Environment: real
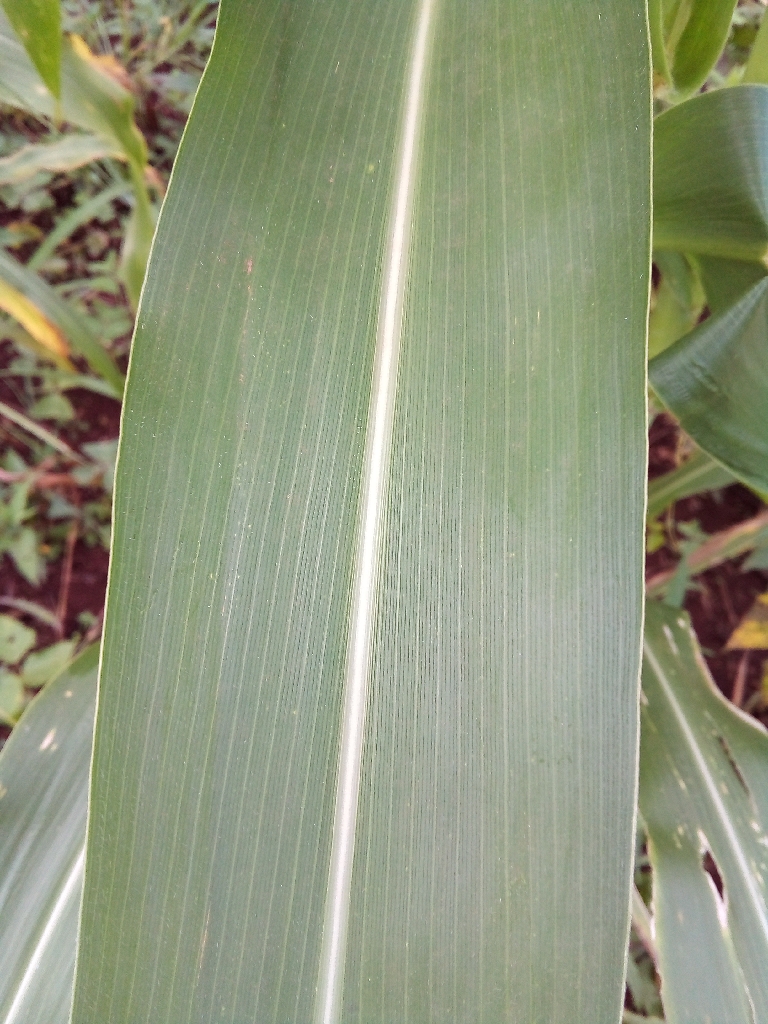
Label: healthy